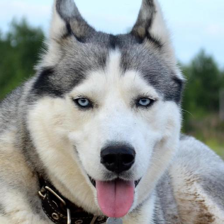
Label: animals